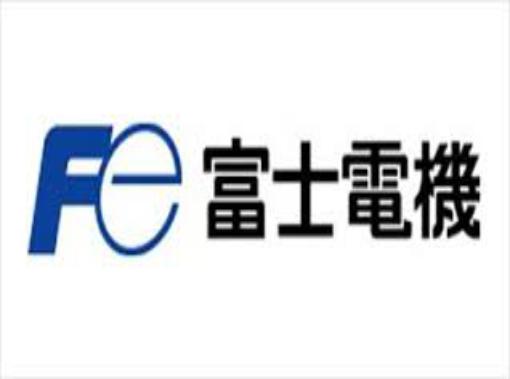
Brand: Fuji Electric
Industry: Electronic